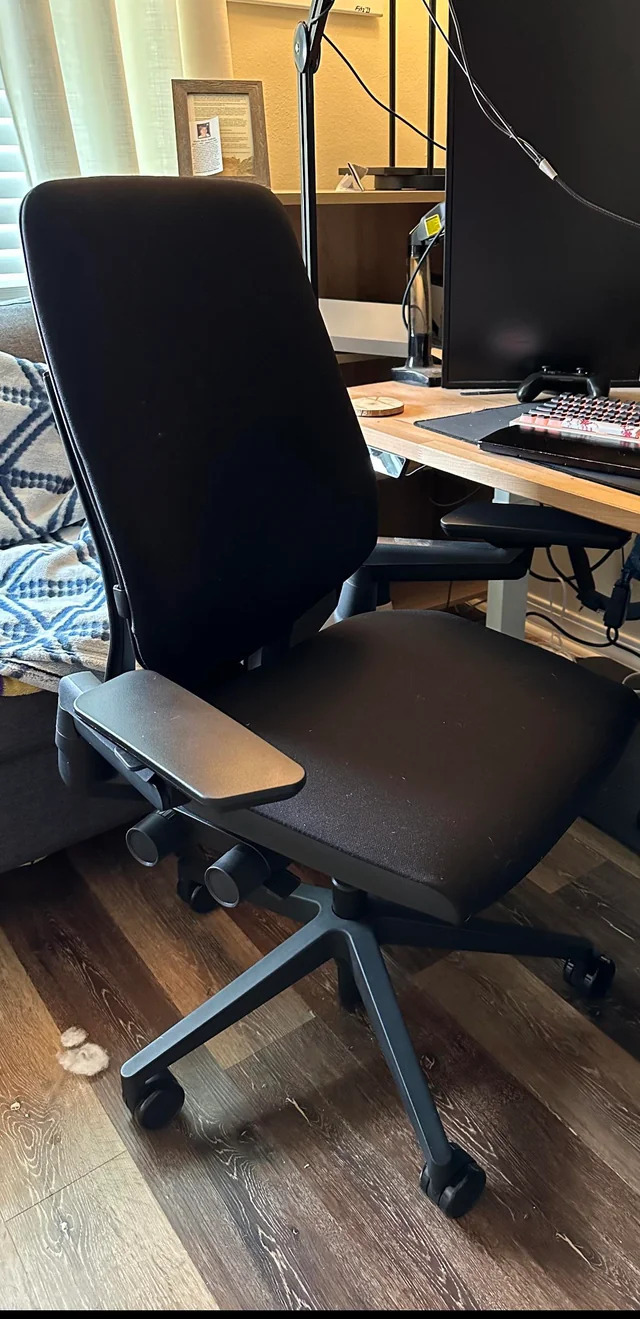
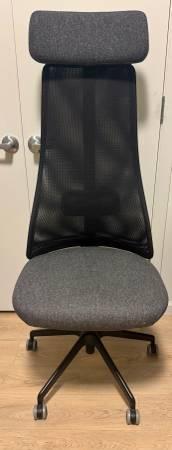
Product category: items_chair
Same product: no